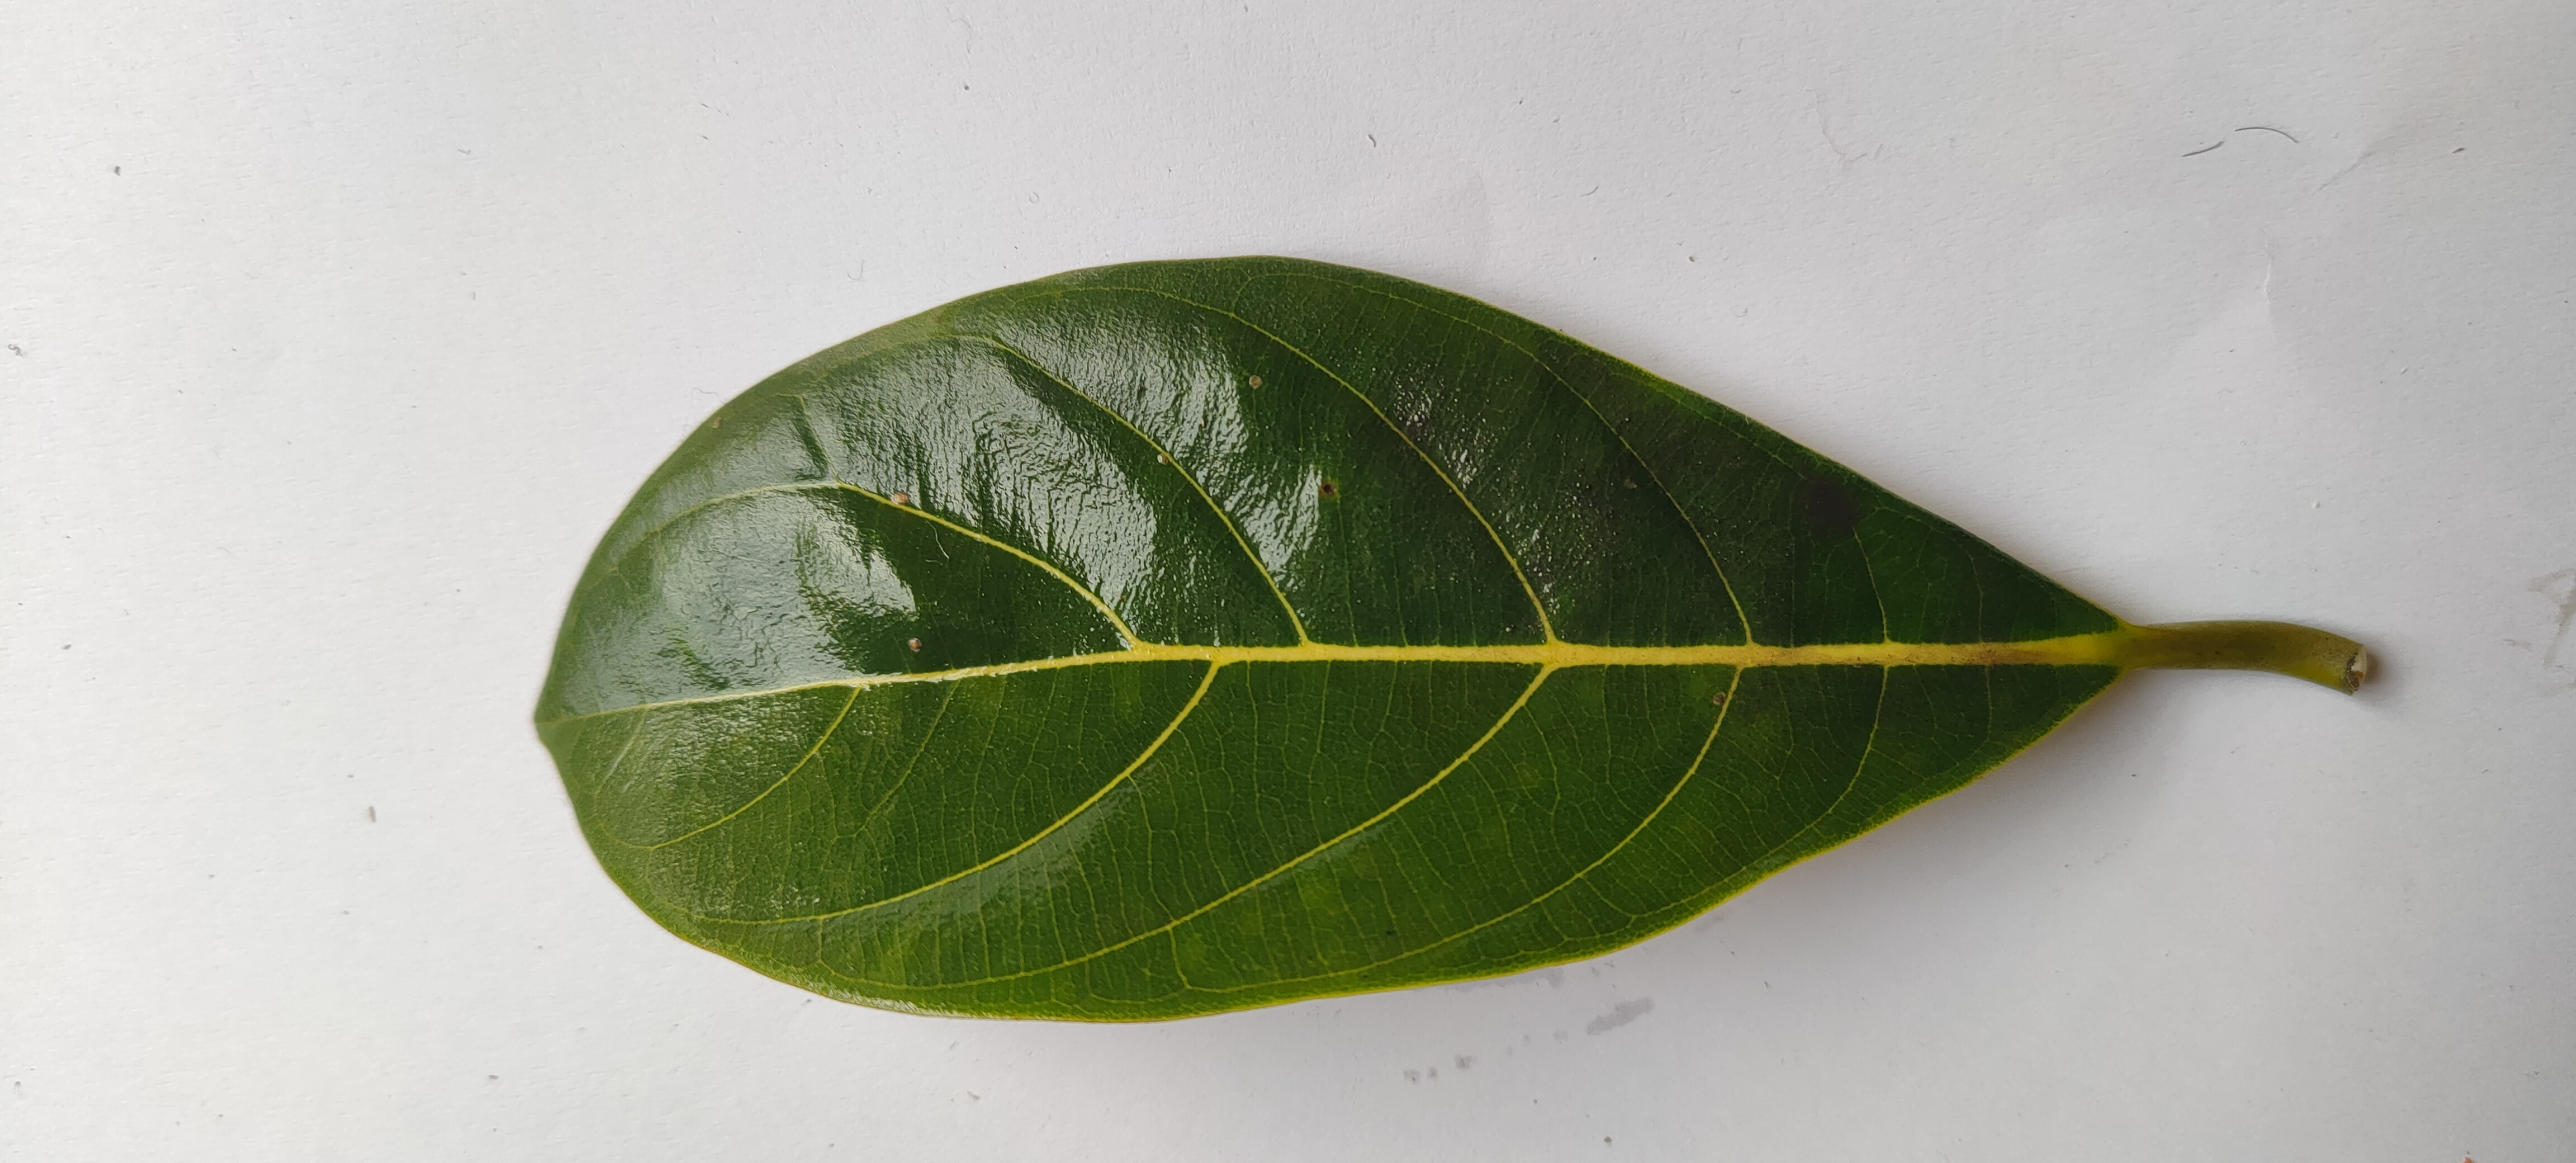
Leaf variety: Jackfruit